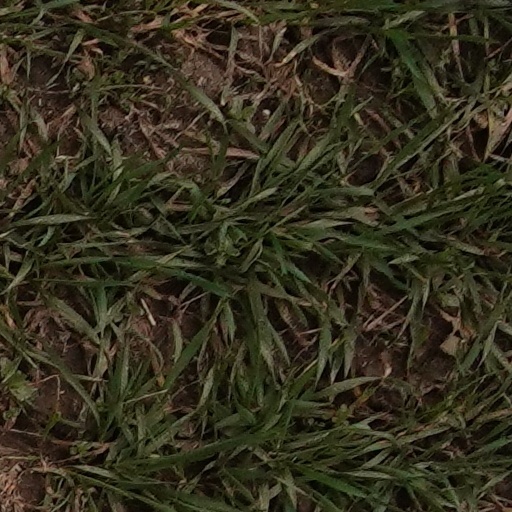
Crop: wheat